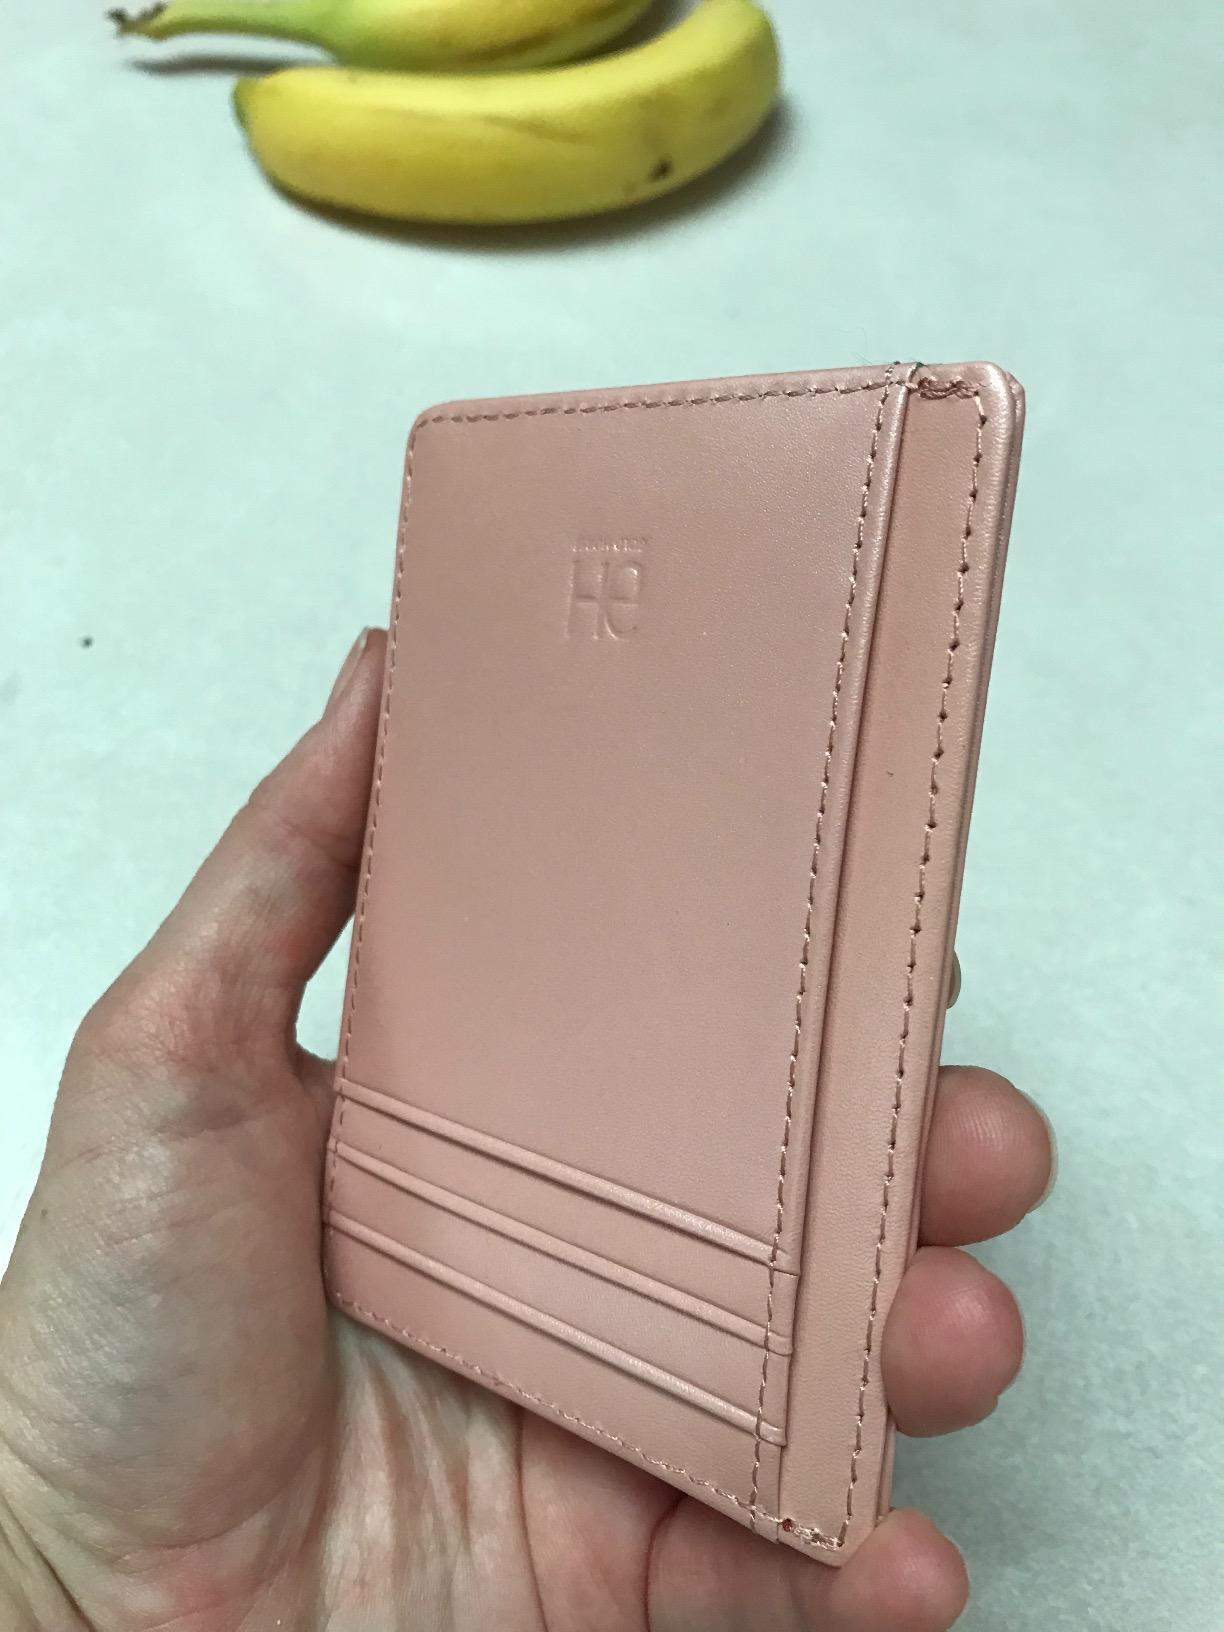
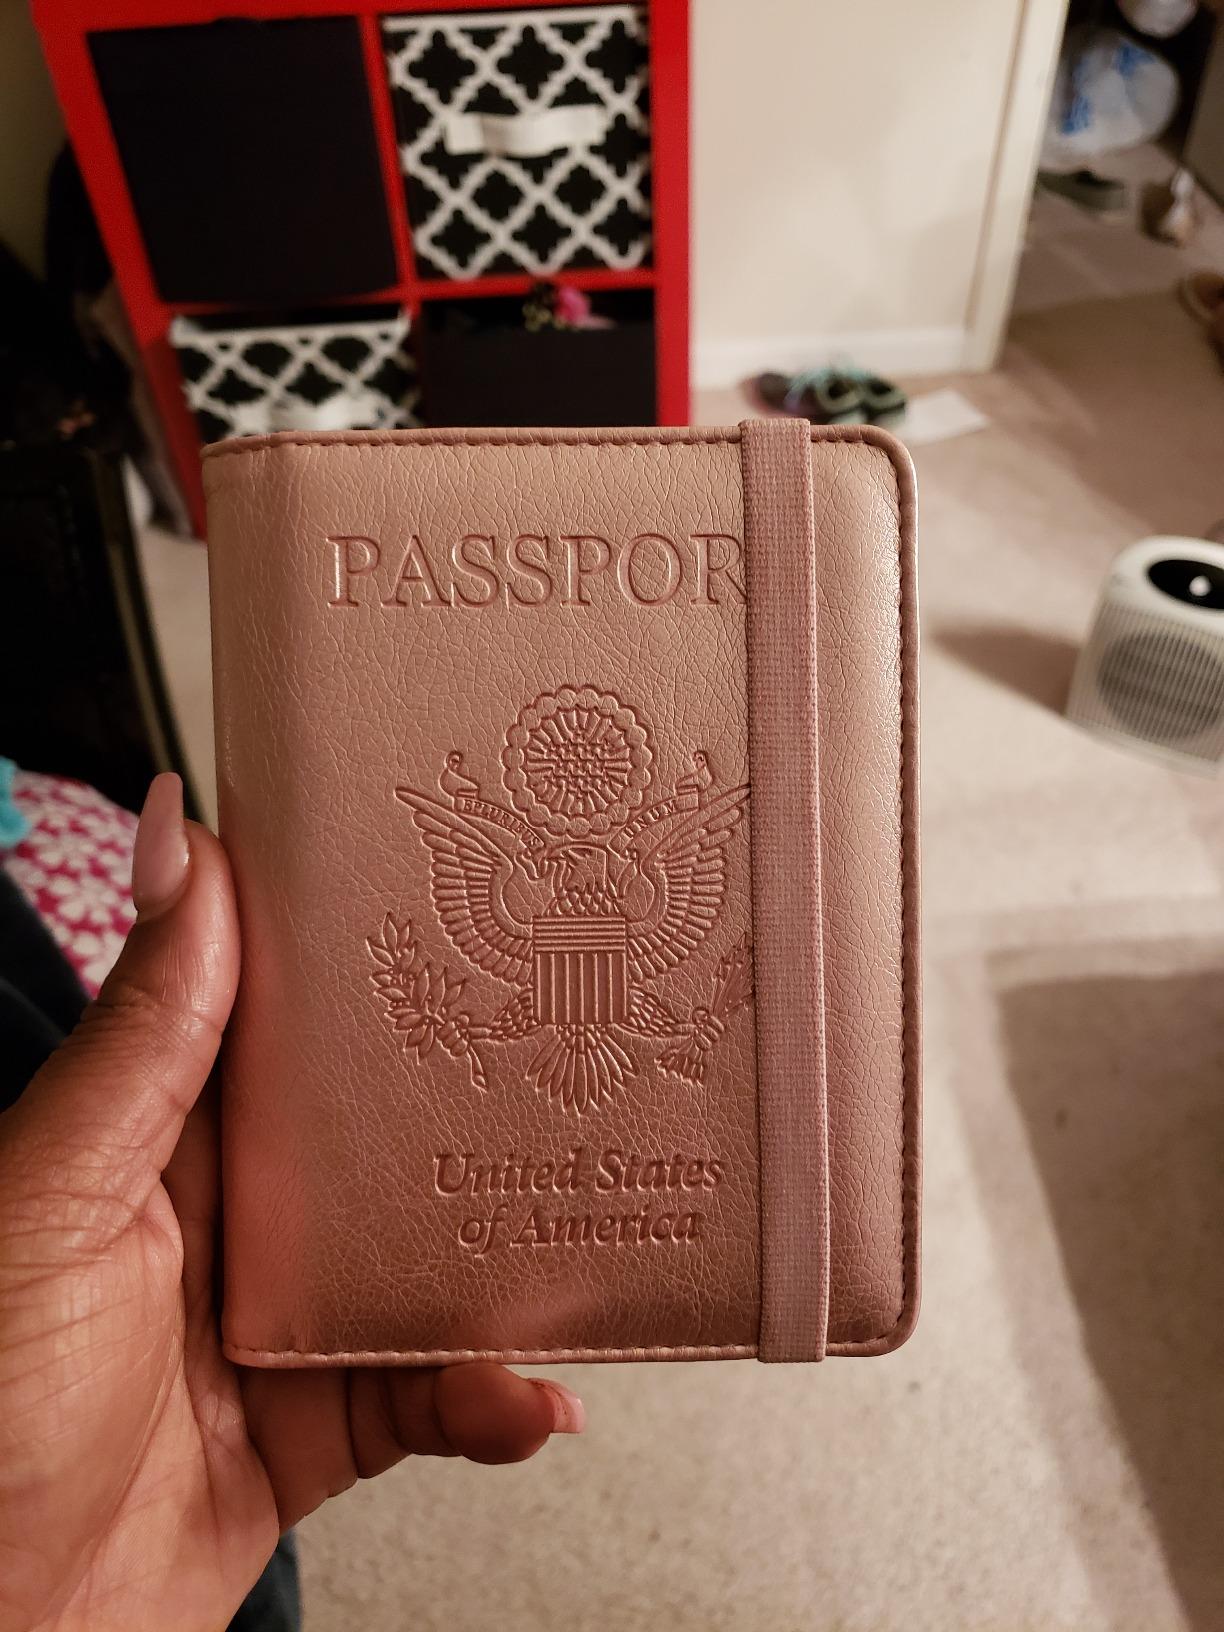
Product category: accessories_wallet
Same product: no